Jędrzejów, Świętokrzyskie Voivodeship

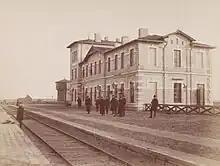
Railway station in 1885

In 1819, the abbey was closed, but monks dwelled in the complex until 1855, when last Cistercian monk, Wilhelm Ulawski, died. In 1858, Franciscans moved in, but Russians kicked them out in 1870, opening a teachers college in the monastery. The Cistercians did not return until 1945. Residents of Jędrzejów actively supported November Uprising, in the cellars of the monastery a Polish military hospital was opened, with 400 beds. The area of the town was one of centers of the January Uprising, with more than 30 battles and skirmishes with the Russians taking place here. In 1867 Jędrzejów became the seat of a county, but in 1870 Russian government stripped it of the town charter, turning Jędrzejów into a village (which it remained until 1916).